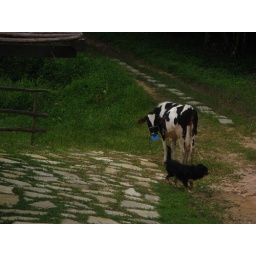
The dog was barking and running around the cow like crazy. The stupid cow didn't look any bit surprised